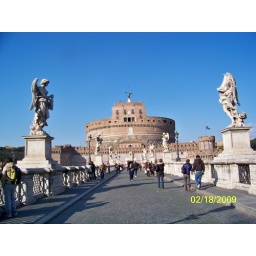
a bridge with Saint Angel statues in front of the castle of the old Popes